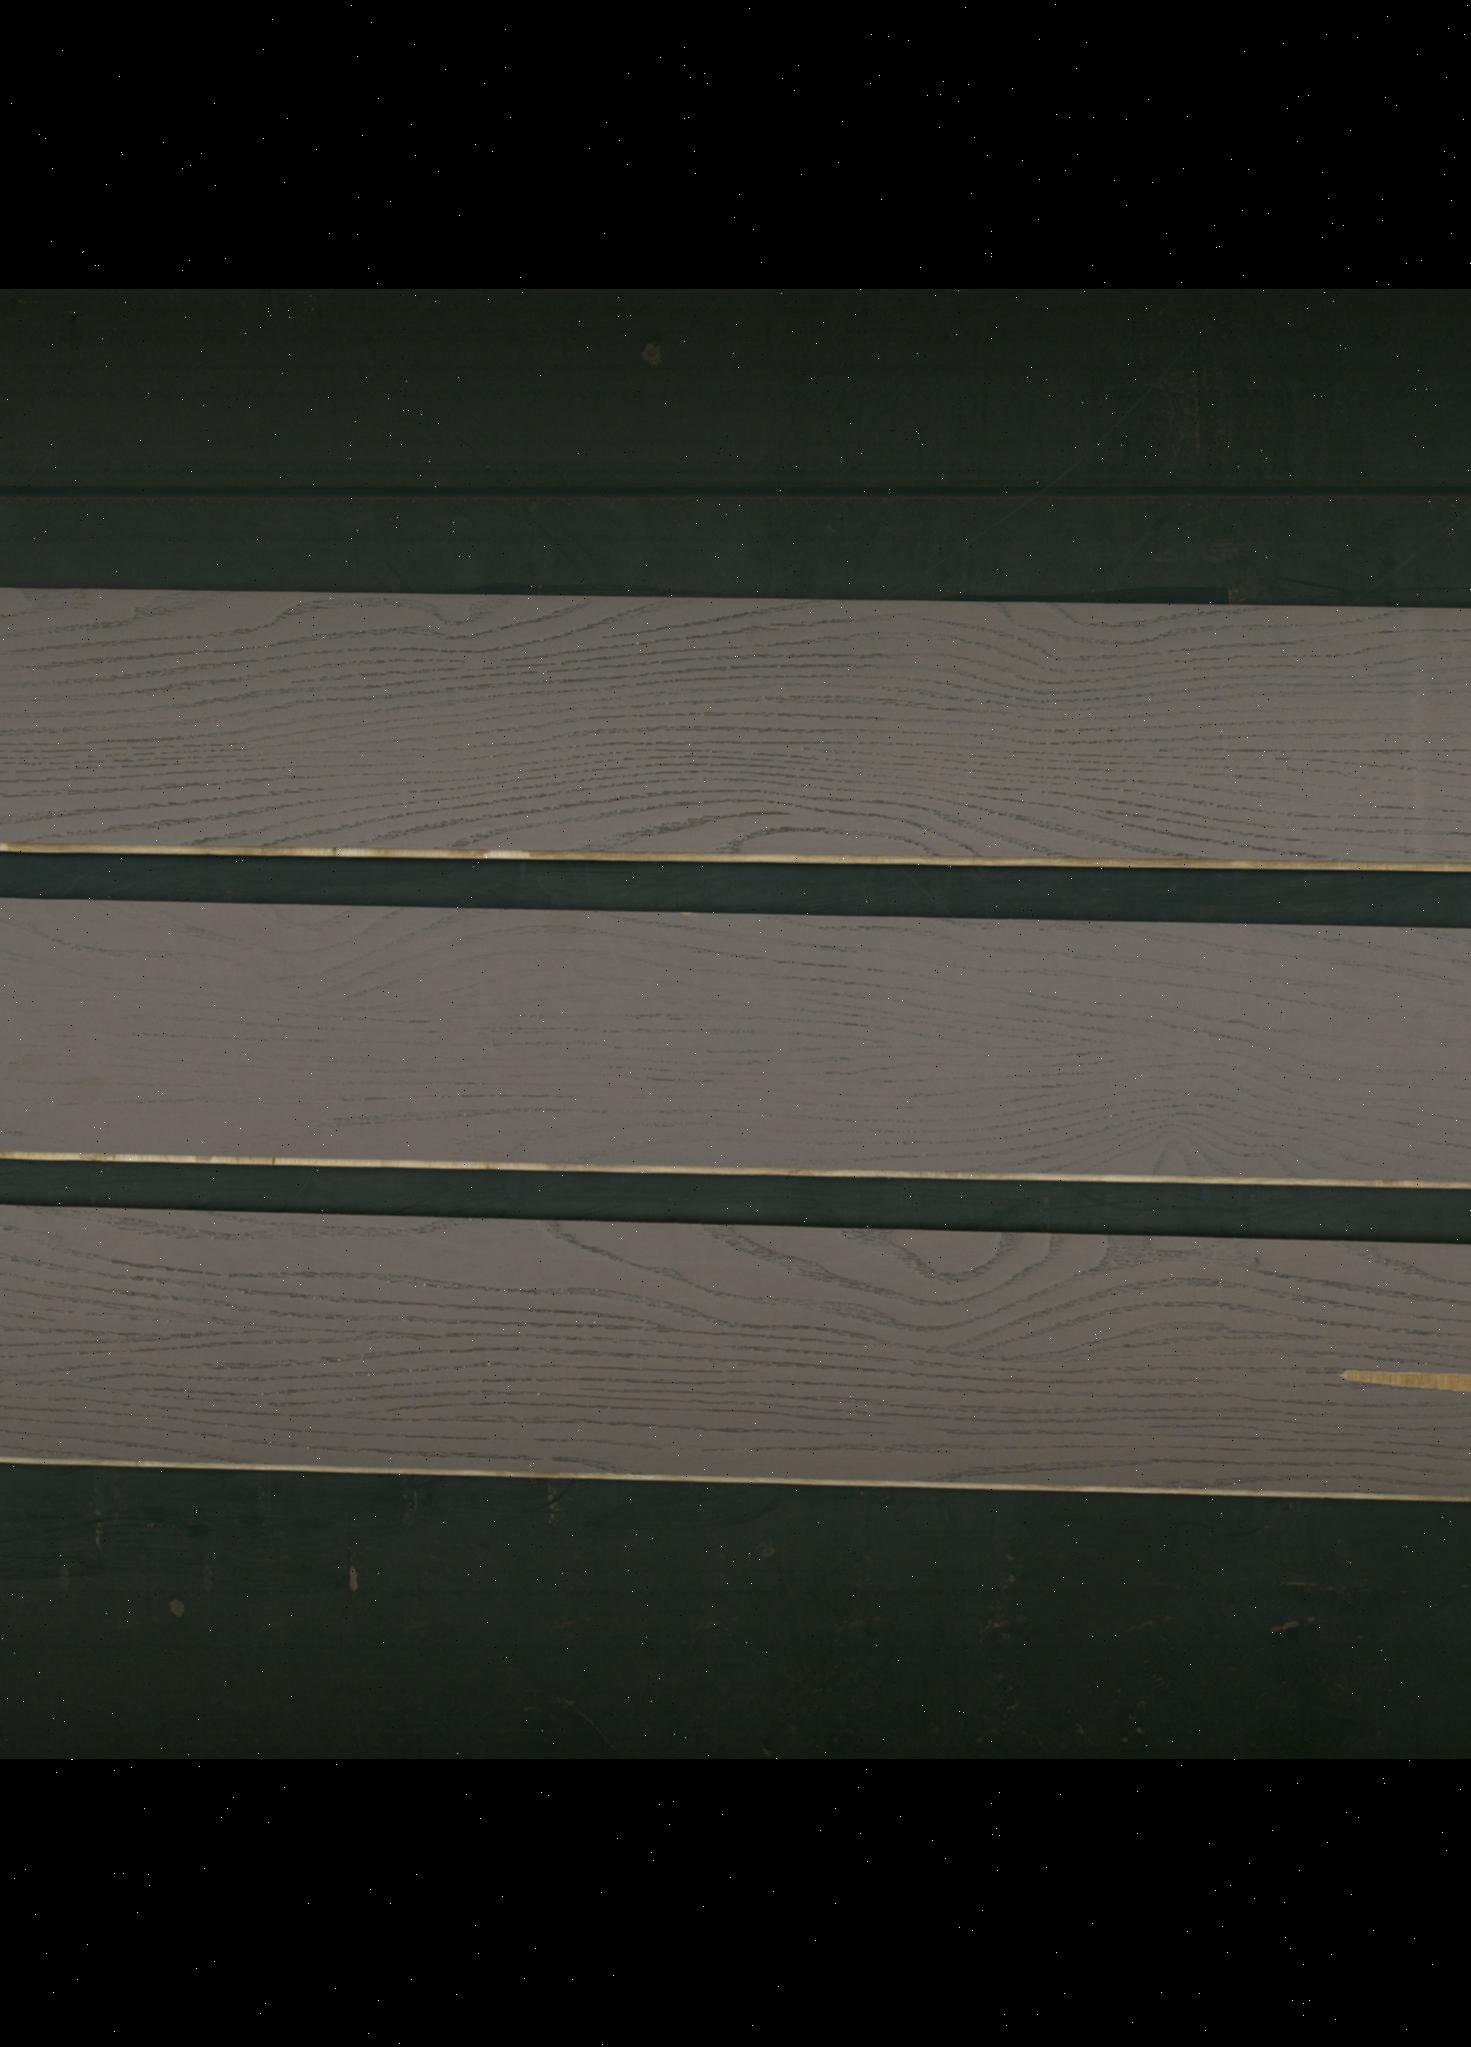
Label: mixers